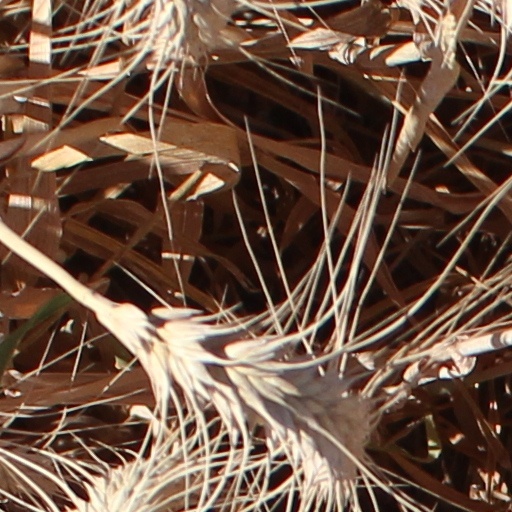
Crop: wheat